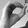
ASL letter: O